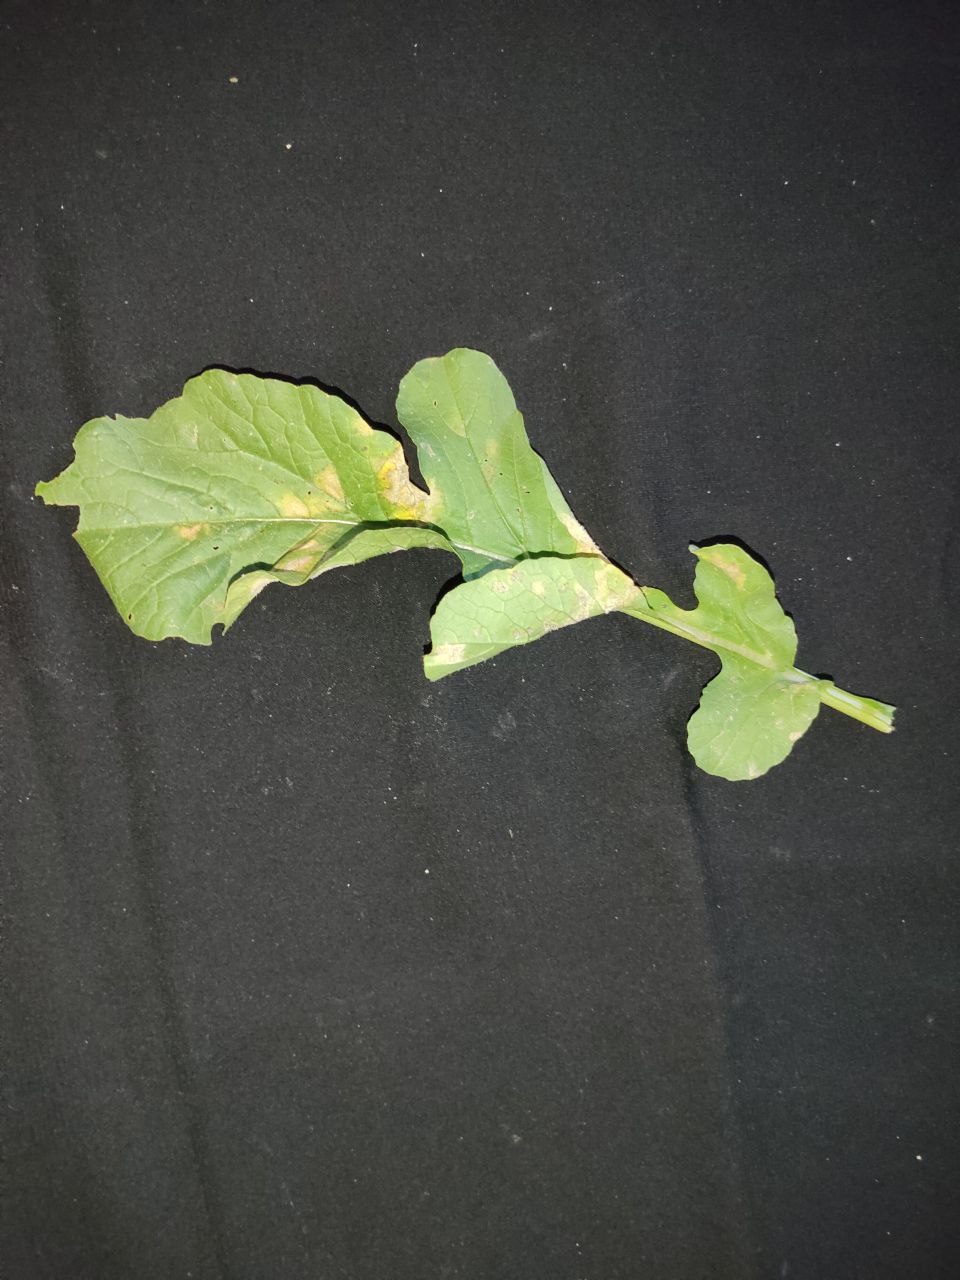
Label: Mosaic virus